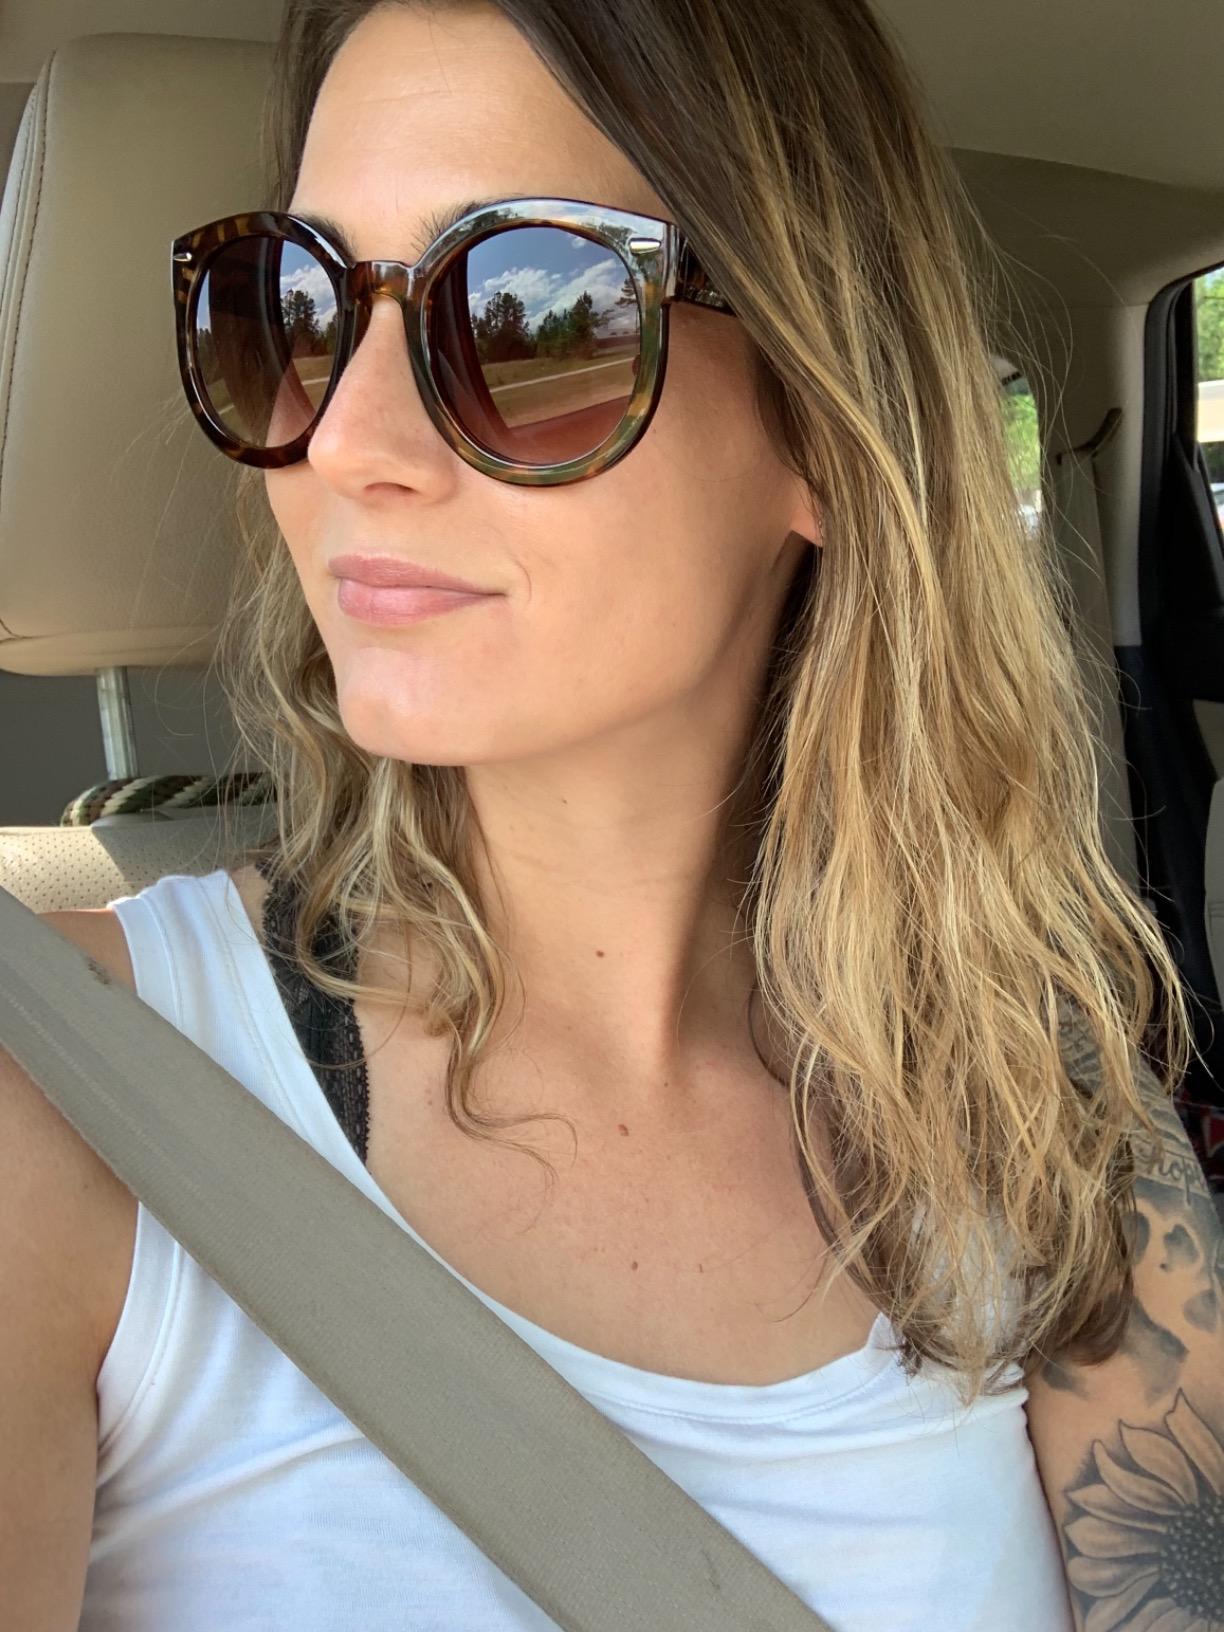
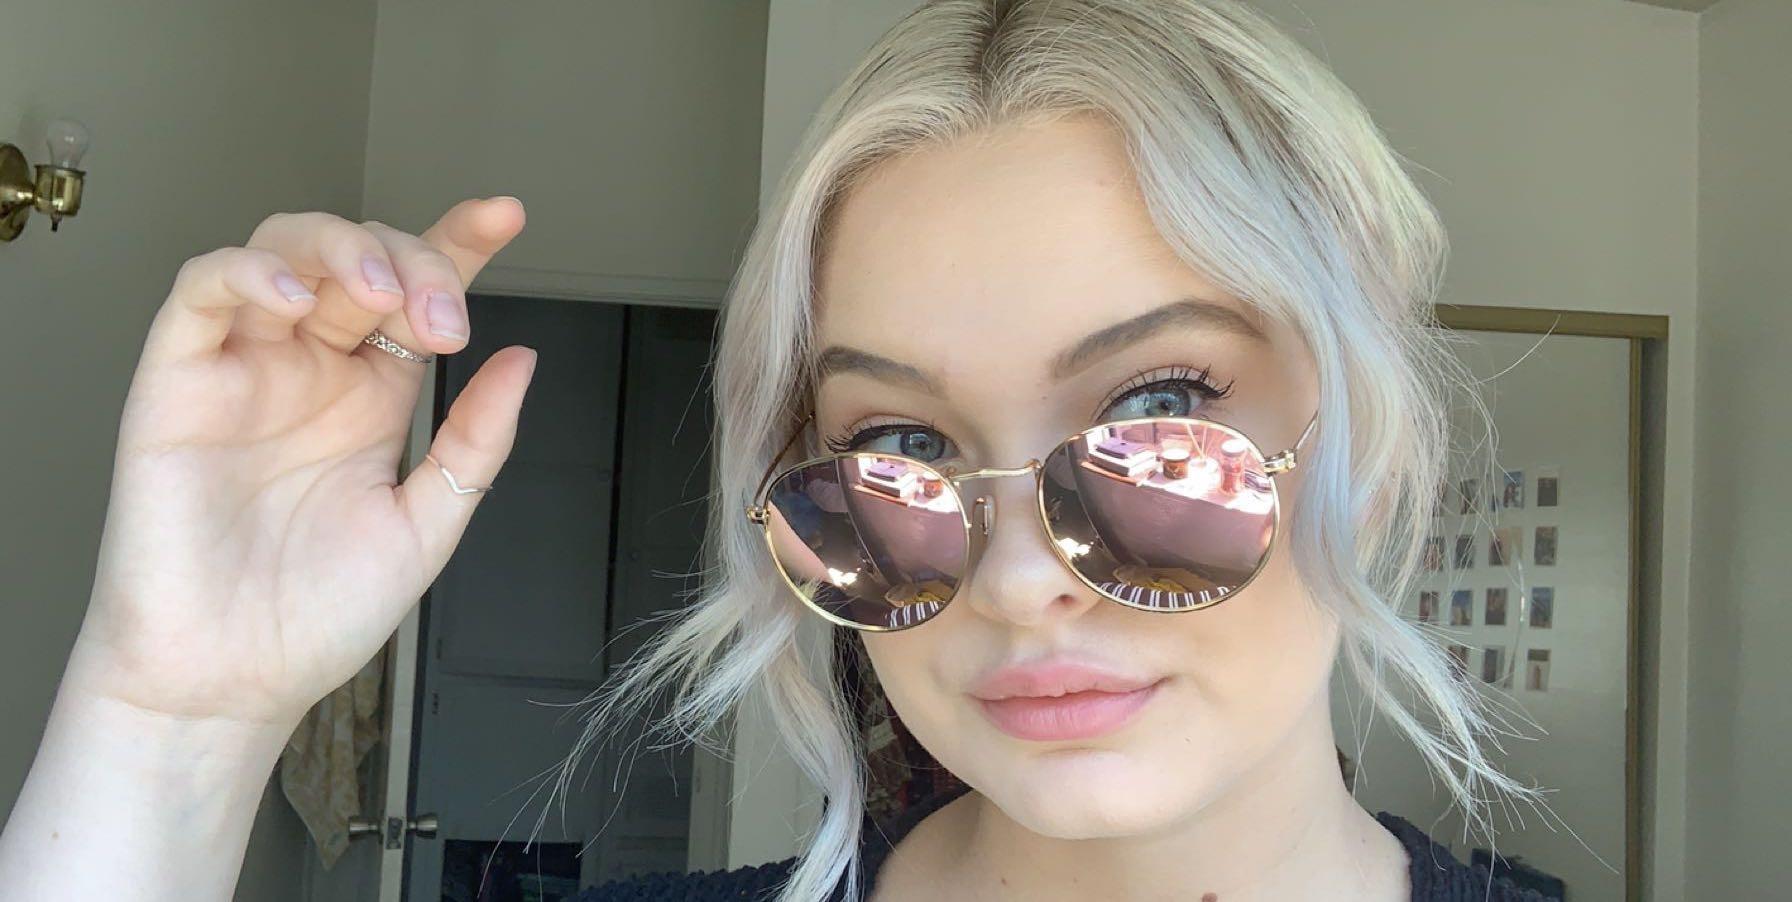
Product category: accessories_sunglasses
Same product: no